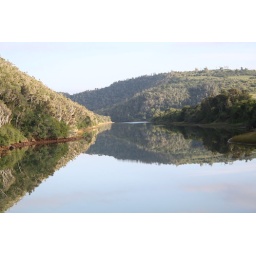
Early morning boat trip on the Kariega river in South Africa...